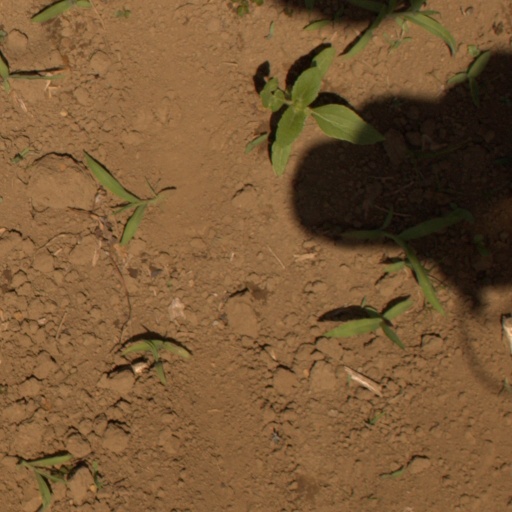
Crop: Jerusalem artichoke